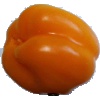
Label: yellow_pepper